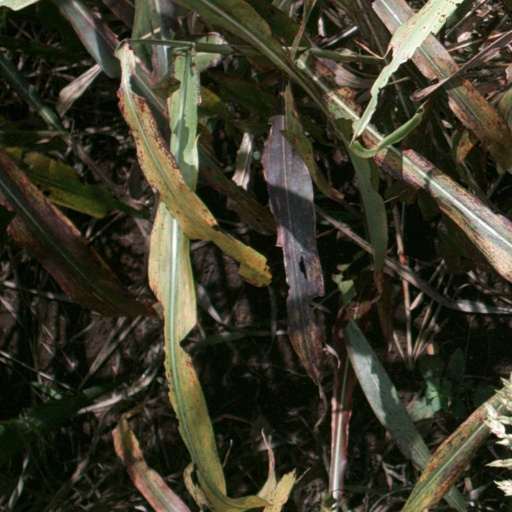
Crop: sorghum